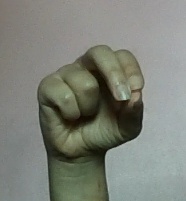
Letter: gaaf